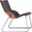
Label: chair